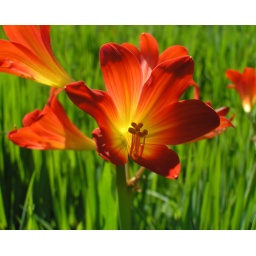
A red wild flower in my uncle's field